Teban Gardens

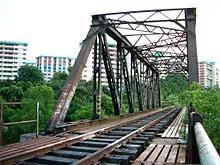
Photo of the disused KTM Jurong Line taken at Clementi section of Ulu Pandan River, heading towards Teban Gardens and Jurong. .

The Teban Gardens estate is situated within the town of Jurong East. The main road servicing the estate is Teban Gardens Road.